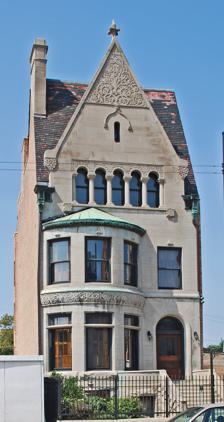
Building: Harriet F. Rees House
Country: United States of America
Year built: 1888
Historic house in Illinois, United States United States historic place Harriet F. Rees House U.S. National Register of Historic Places Chicago Landmark Harriet F Rees House, Chicago IL Location 2017 S. Prairie Ave., Chicago, Illinois Coordinates 41°51′14″N 87°37′15″W / 41.85389°N 87.62083°W / 41.85389; -87.62083 Area 0.1 acres (0.040 ha) Built 1888 ( 1888 ) Architect Cobb and Frost Architectural style Romanesque Revival NRHP reference No. 07000458 Significant dates Added to NRHP May 22, 2007 Designated CL March 14, 2012 The Harriet F. Rees House (1888) is a historic residence in Chicago , Illinois , United States. Located on the historically important South Prairie Avenue , the Rees house was built for the widow of a real estate developer. In 2014, the house and its coach house were moved a block north in the Prairie Avenue District to make way for expanded entertainment facilities near McCormick Place . History Residential development on the Near South Side of Chicago began in the 1850s in response to newly constructed rail lines. Prairie Avenue became one of the most desirable areas to live in the city, hosting millionaires such as Marshall Field and George Pullman . Harriet Frances (Butler) Rees, a native of Connecticut , was the widow of real estate developer James H. Rees. James H. Rees became the city surveyor in 1836, then worked as a clerk and draftsman for former Mayor of Chicago William B. Ogden starting in 1839. He married Harriet F. Butler on June 4, 1844. Rees started his own real estate business with law clerk Edward R. Rucker in 1847. The firm was particularly noted for their introduction of abstracts of title. In 1852, Rees partnered with Samuel B. Chase to purchase 225 acres (91 ha) of Lake View Township , just north of the city. Rees left the abstract business later that year to focus on real estate. The Reeses had one daughter, Carrie. They were charitable, donating to the Women's Hospital of the State of Illinois. James H. Rees died at their home on Wabash Avenue on September 20, 1880, from complications of diabetes . Harriet Rees decided to remain in Chicago. In 1888, then aged 71, Rees purchased one of the last open lots on Prairie Avenue for $15,000. Rees commissioned Cobb and Frost , one of the leading residential architecture firms in the city, to design a house. The house cost $20,000. Rees died there on December 10, 1892. After the death of Rees, the house was sold to Edson Keith, Jr., for $42,500. Keith was an engineer for his father's company, Edson Keith & Co., eventually rising to become vice president. Keith was also an accomplished composer. Daughter Katherine married architect David Adler . The Keiths sold the house to typesetter Rolla W. McClure, who had been renting it since the 1910s, on March 1, 1923. McClure then converted the residence to a boarding house . The building passed through two other owners before it was purchased and opened as the Prairie House Café in 1970. It was sold to the Fung family in 1975, then purchased by the Martorinas in 2001. It is one of only eight surviving Prairie Avenue houses. Architecture The three-story house was originally constructed between two other buildings; thus, it only has significant architectural details on its 25-foot (7.6 m) front (eastern) elevation. Likewise, all elevations are brick except for the ashlar limestone front facade . To the front, the roof is steeply pitched in a cross formation, is capped with a stone finial , and features a decorative panel in its triangular gable . The rear of the house has a flat roof. The facade features a two-story, bowed front bay topped by an ornamental copper roof. All windows are double-hung sash with wooden frames. The five small windows on the third floor are arched and the first floor windows feature transoms . The front stairs are also limestone and lead to a wooden door. The Rees is one of the three remaining Romanesque Revival buildings on Chicago's Near South Side . The style was considered pricey at the time and mostly saw use in public buildings such as Adler & Sullivan 's Auditorium Building instead of private residences. However, other areas in Chicago such as Armour Square did have an unusual abundance of Romanesque townhouses. Preservation and relocation Wolfe House & Building Movers used the Buckingham Power Dolly System to move the Harriet Rees house in Chicago, Illinois (November 2014). The house was recognized by the National Park Service with a listing on the National Register of Historic Places on May 22, 2007. Locally, it was recognized as a Chicago Landmark in 2012. The house was threatened by the development of a new McCormick Place entertainment complex, which will include a basketball stadium for DePaul University and a 1,200-room Marriott Hotel . In lieu of demolishing the building, the Metropolitan Pier and Exposition Authority decided to preserve it by moving it across the street and north one block, at an expense of approximately $6 million, plus $1.9 million for the new lot. On October 1, 2014, the coach house was moved from 2110 S. Prairie Avenue to the new address at 2017 S. Prairie Avenue. The house was moved across the street and in the block north of its original location on November 11–12, 2014. It is one of the heaviest buildings ever moved in America. The move attracted interest as far away as Reno, Nevada . See also Edson Keith Estate , also owned by the Keiths References